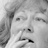
Emotion: sad